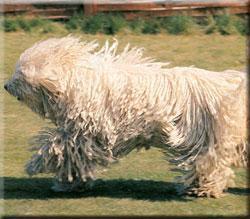
komondor